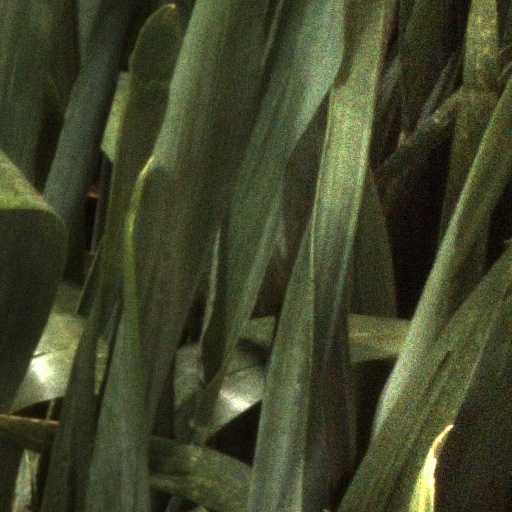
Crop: wheat